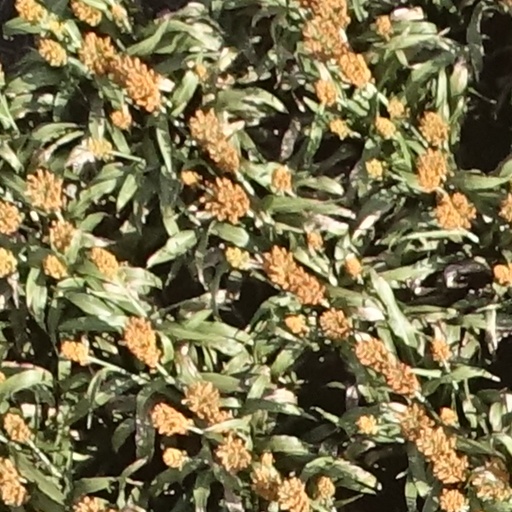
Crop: sorghum